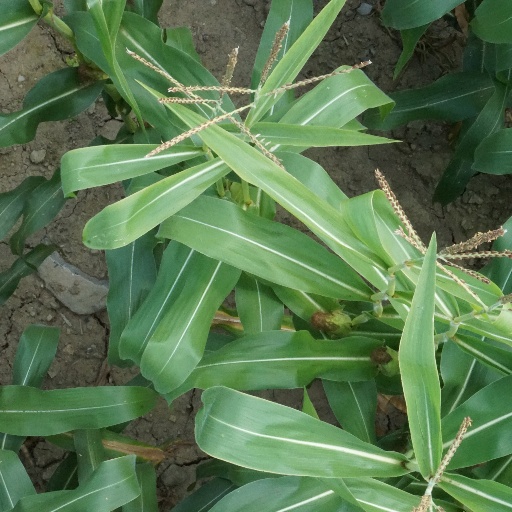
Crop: maize; corn